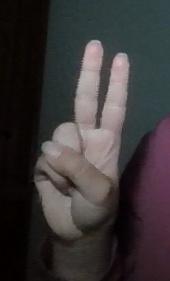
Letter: taa